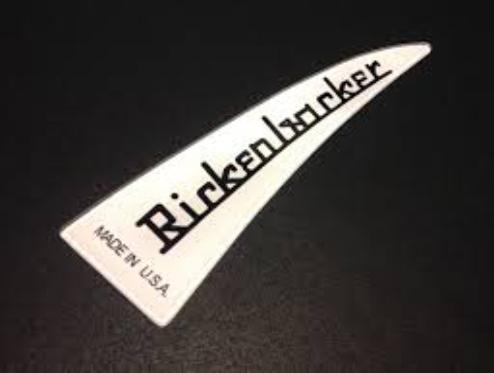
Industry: Electronic